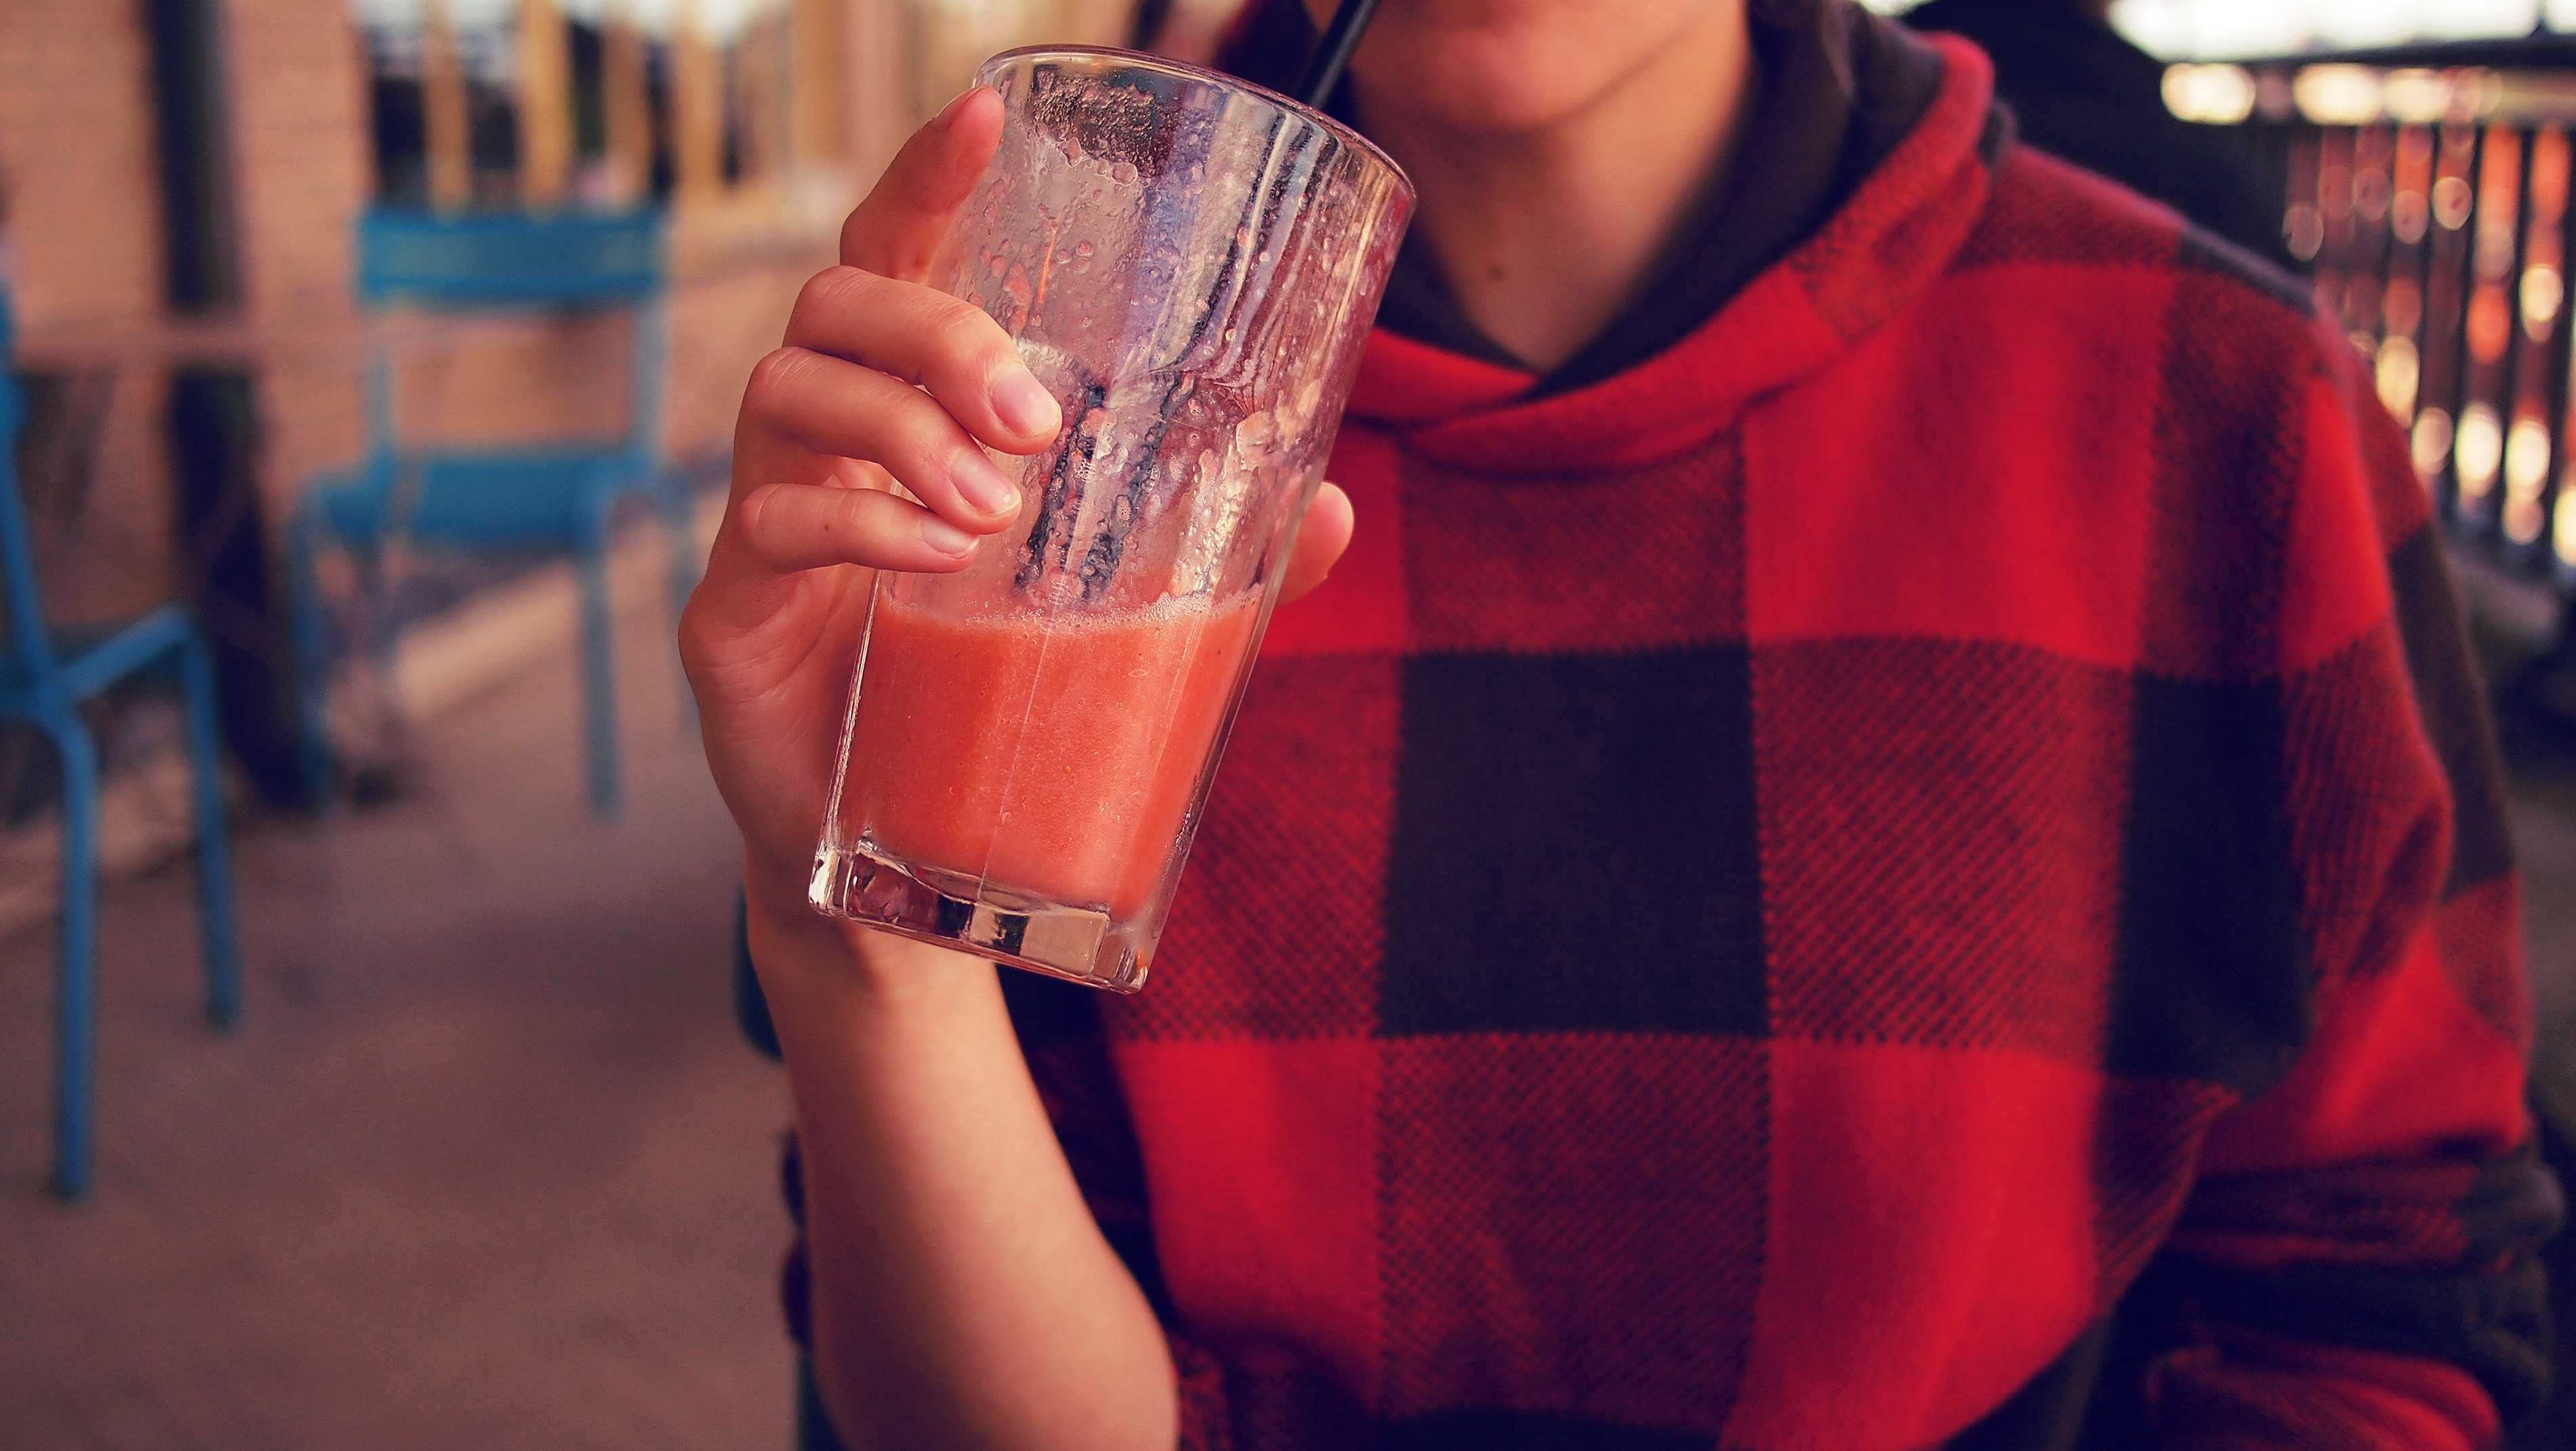
hand, cafe, people, girl, sun, woman, city, meeting, female, young, red, color, autumn, student, drink, fashion, clothing, lady, plaid, lifestyle, healthy, hoodie, holding, lunch, talk, smoothie, outdoors, terrace, dress, women, beauty, day, teen, casual, enjoy, checked, tartan